Alexander Ivanov (art collector)

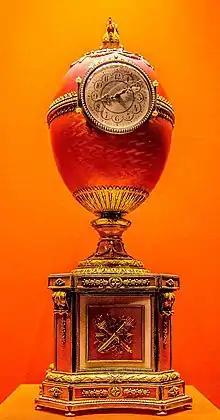
The Rothschild Egg photographed in the Hermitage

On 8 December 2014, Russia's President Vladimir Putin gifted the Rothschild Egg to the State Hermitage Museum on occasion of its 250th anniversary. Days before this gift was made, on 1 December, around 40 British law-enforcement officers raided the museum, as well as the private home and vehicle of the museum's director. Ivanov said that the officers' actions were politically motivated, coming amid tensions between the West and Russia, and hoping to ruin the gift ceremony and embarrass Russia's head of state.